Dunedin Writers & Readers Festival

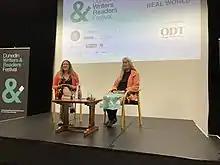
H. G. Parry and Elizabeth Knox during the 2021 festival session "Placing Fantasy Inside the Real World"

Due to the closure of New Zealand's borders for COVID-19, the 2021 festival featured only New Zealand-based speakers, with 55 guests over 35 events and five venues, Toitū Otago Settlers Museum, Dunedin Public Art Gallery, Dunedin Central Library, Otago Pioneer Women's Memorial Hall, and cafe bar Dog with Two Tails. The story train that had featured at previous festivals was replaced with a story bus, departing from Dunedin Botanic Garden. Speakers included Witi Ihimaera, Elizabeth Knox, Nalini Singh, Vincent O'Sullivan, and Liz Breslin. During the festival, a new plaque on the Dunedin Writers' Walk was unveiled, honouring romance writer Essie Summers.